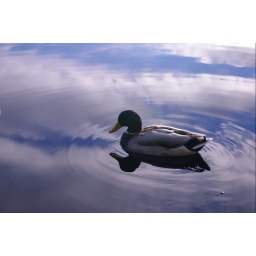
A duck in a lake at the Stanley Park